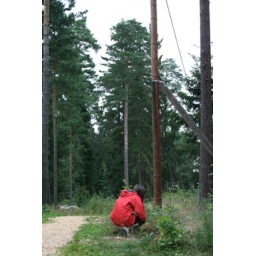
Red girl in the forest